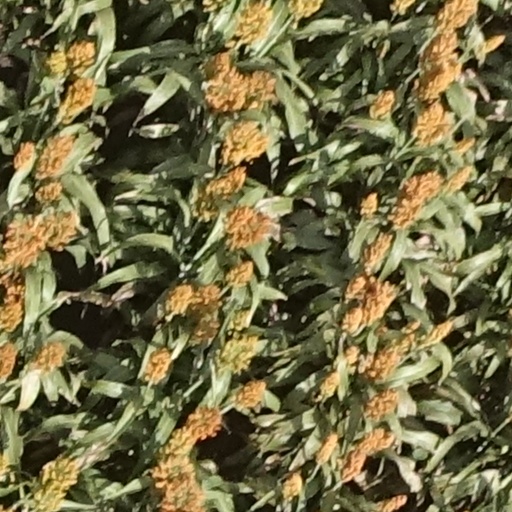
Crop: sorghum